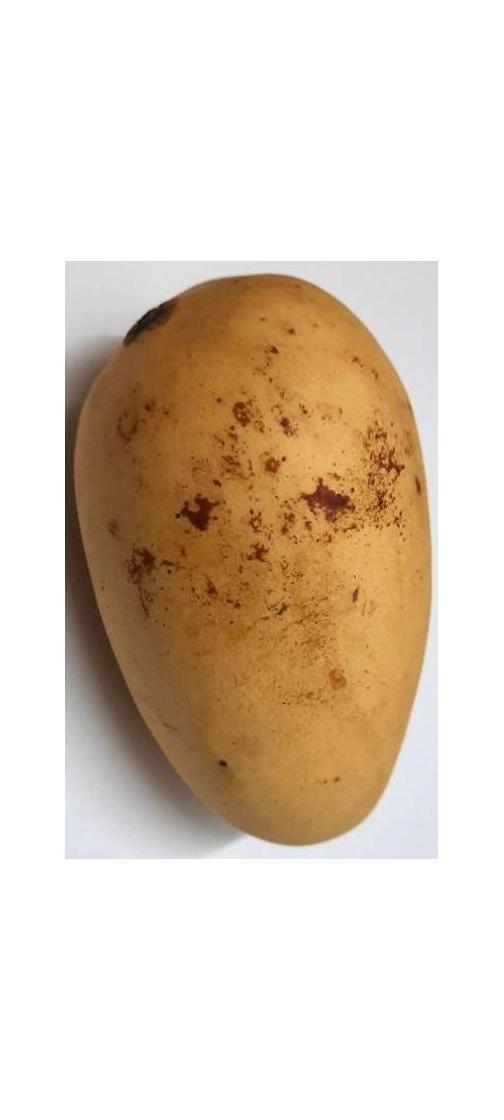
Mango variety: Katimon